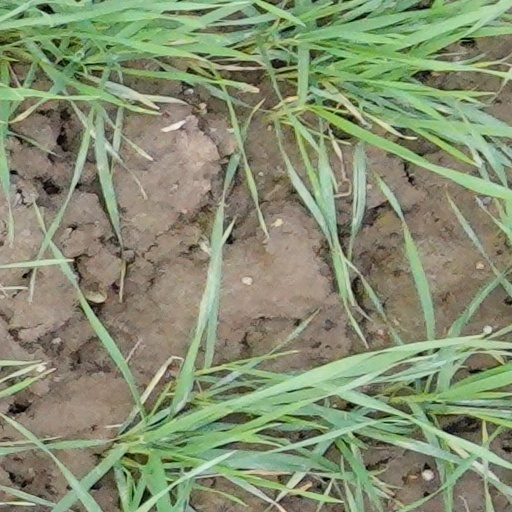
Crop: wheat